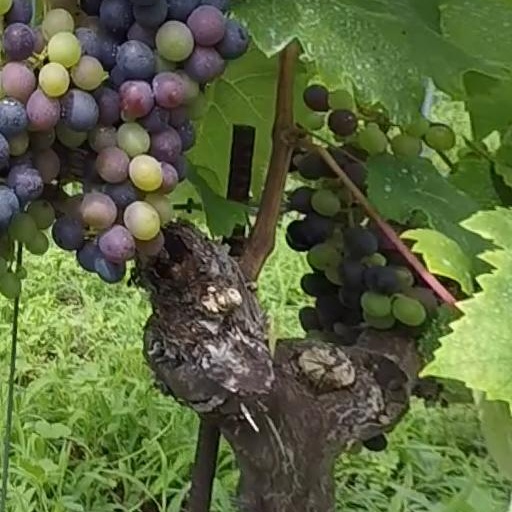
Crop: grape